Xiaojinkou railway station

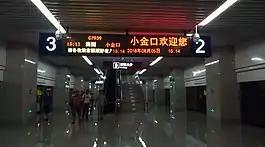
Platform

Xiaojinkou railway station is a railway station in Huicheng District, Huizhou, Guangdong, China. It opened on 30 March 2016. The station is located on Huizhou Boulevard, and has an island and two side platforms. The station currently serves as the eastern terminus of the Guangzhou–Huizhou intercity railway until the section to Huizhou North railway station opens.